Culture in Toronto

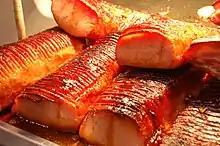
Peameal bacon was a type of back bacon developed by Toronto-based William Davies Company. Today the peameal bacon sandwich is considered a staple of St. Lawrence Market.

Toronto's cosmopolitan atmosphere is reflected in its cuisine, with many world cooking styles represented. The city celebrates its ethnic diversity through numerous food festivals: